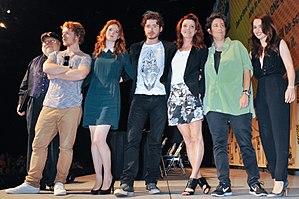
Michelle Fairley, de son vrai nom Michelle Margaret Fairley, 11 juillet 1963 à Coleraine, en Irlande du Nord, au, est une actrice britanno-irlandaise de cinéma, de télévision et de théâtre.